European People's Party

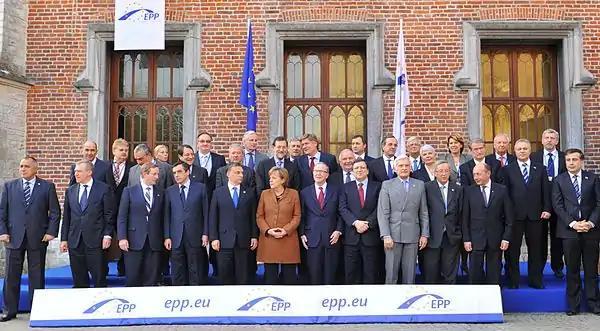
Reunion Picture at 2011 Summit

The Political Assembly defines the political positions of the EPP between Congresses and decides on membership applications, political guidelines and the budget. The Political Assembly is composed of designated delegates from EPP member parties, associated parties, member associations, and other affiliated groups. The Political Assembly meets at least three times a year.